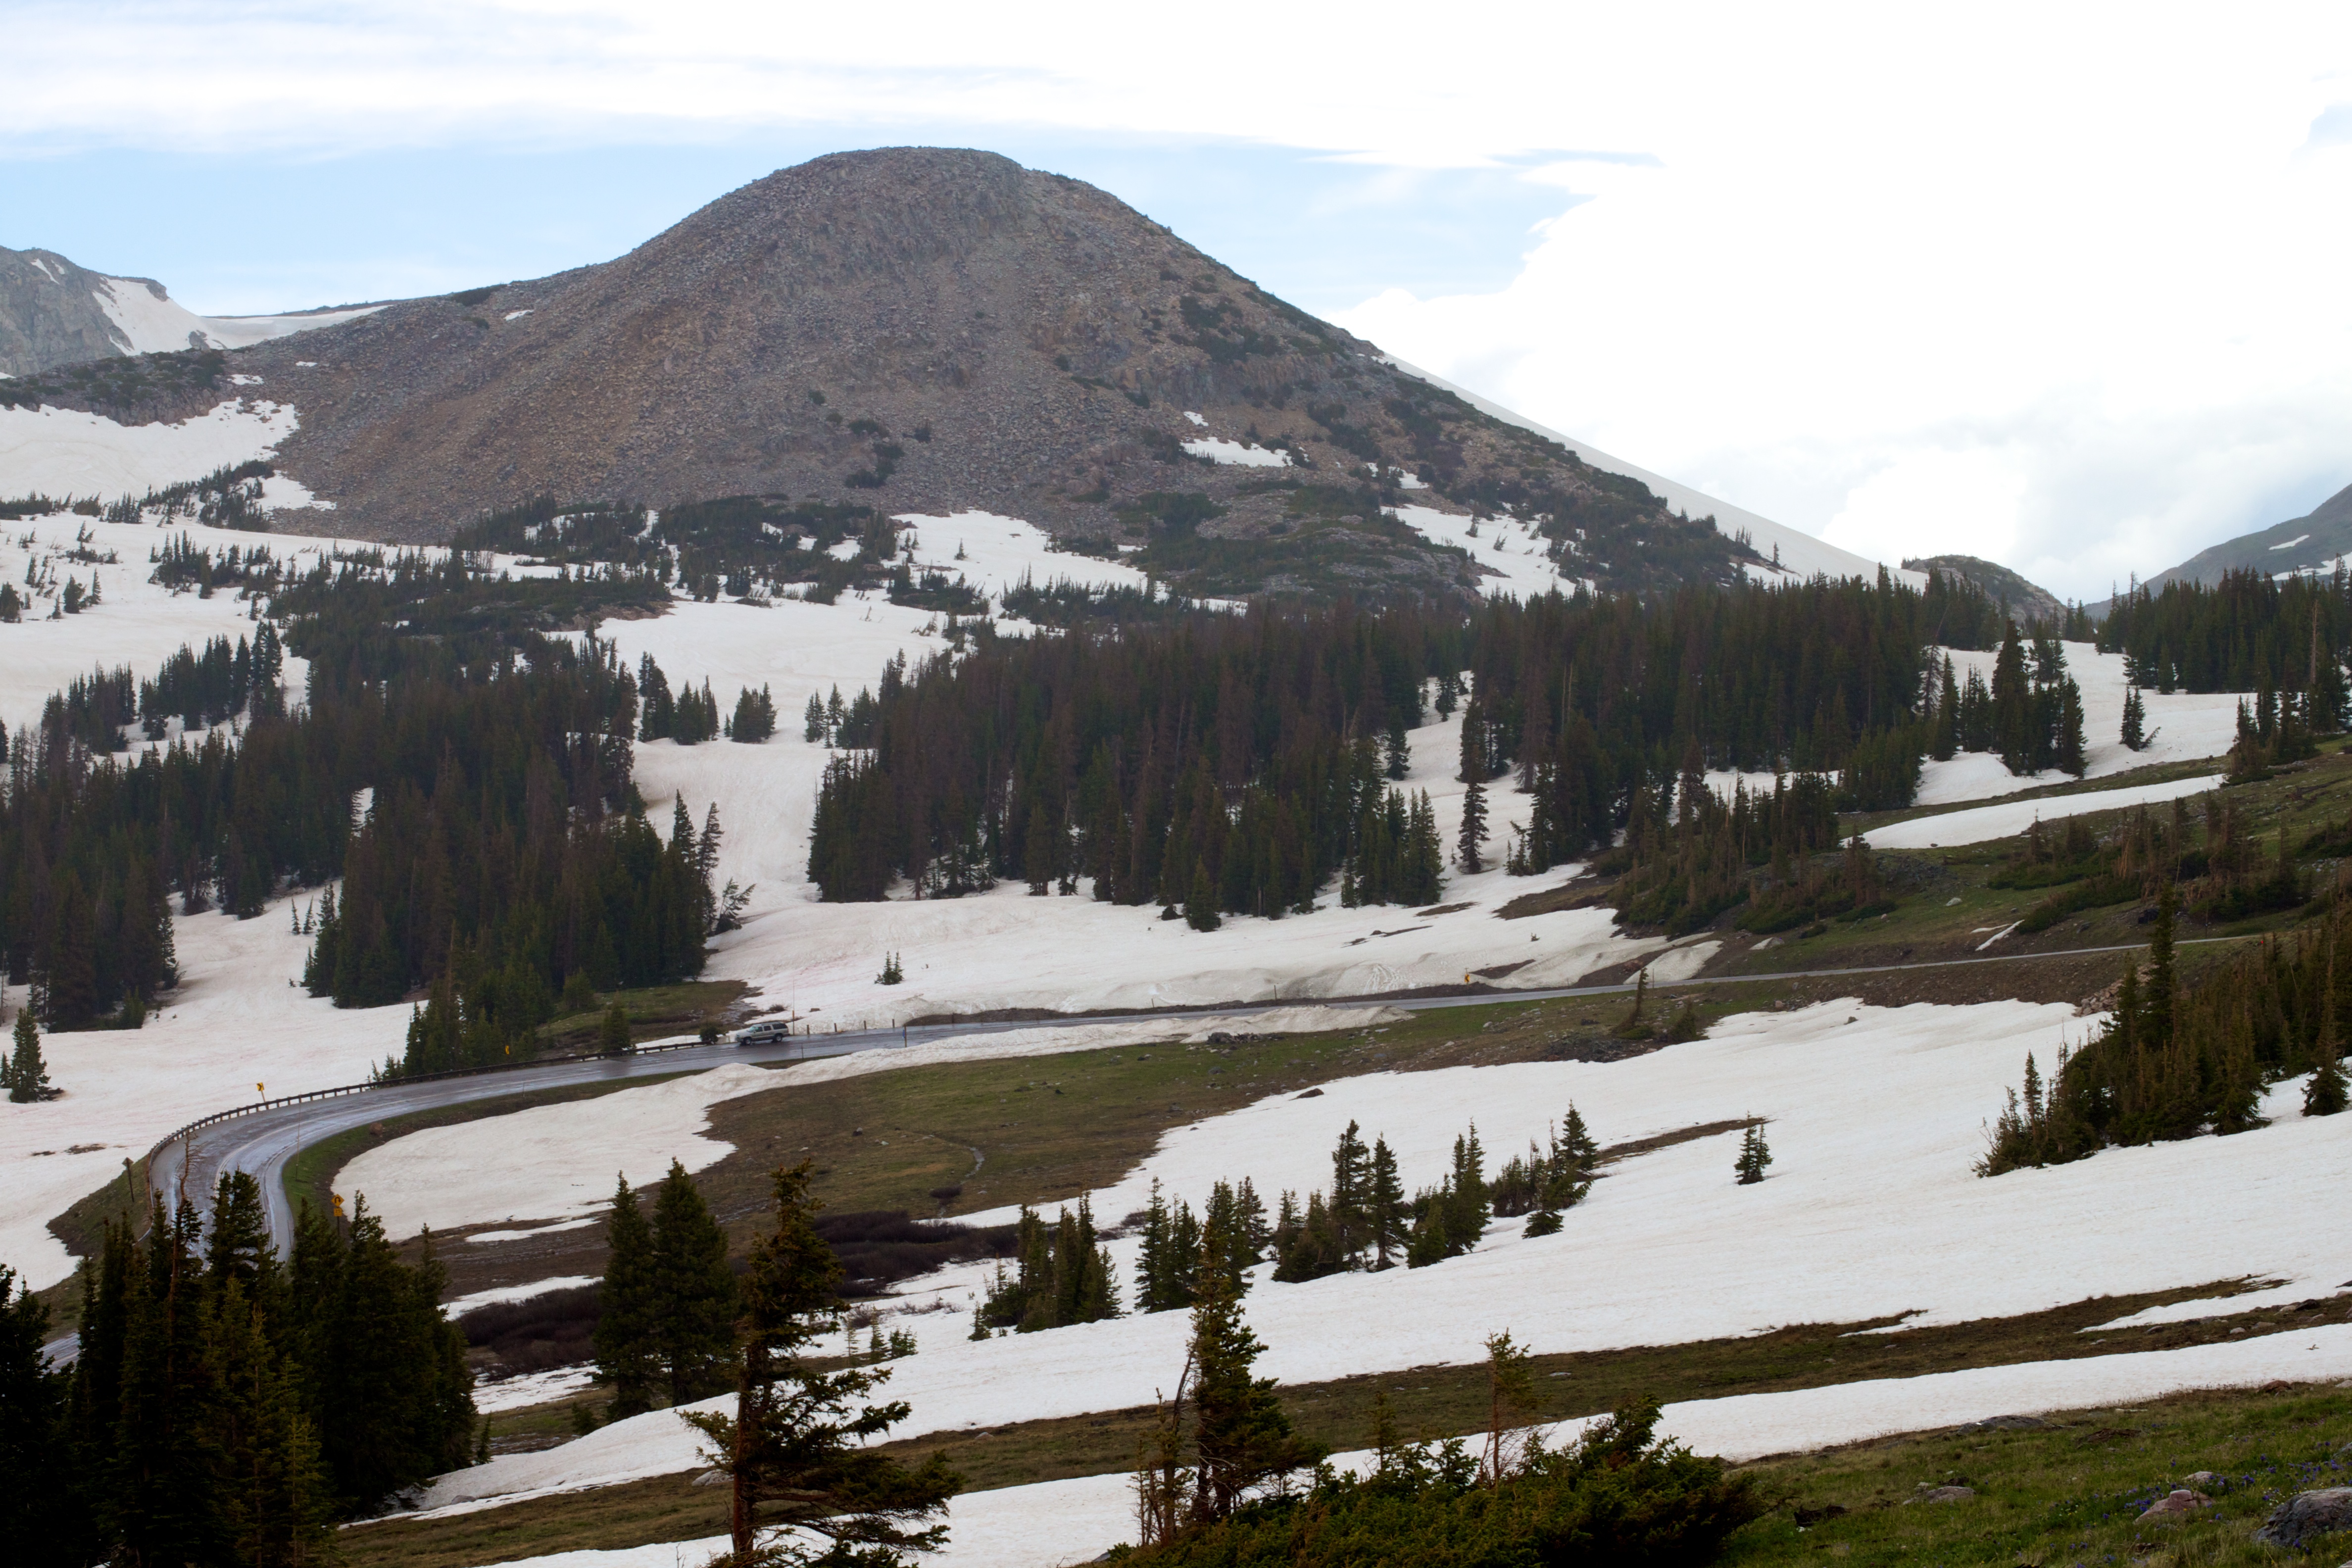
mountain, snow, lake, mountain range, panorama, ridge, alps, plateau, fell, loch, odyssey, wyoming, tundra, moraine, mountain pass, mountainous landforms, geological phenomenon